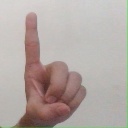
अक्षर: ड